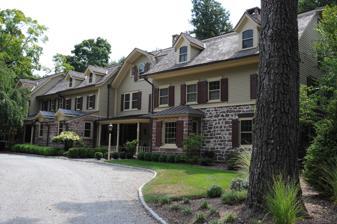
Building: Terhune–Hopper House (Ho-Ho-Kus, New Jersey)
Country: United States of America
Year built: 1790
United States historic place Terhune–Hopper House U.S. National Register of Historic Places New Jersey Register of Historic Places Show map of Bergen County, New Jersey Show map of New Jersey Show map of the United States Location 825 East Saddle River Road, Ho-Ho-Kus, New Jersey Coordinates 40°59′51″N 74°05′30″W / 40.99750°N 74.09167°W / 40.99750; -74.09167 ( Terhune-Hopper House ) Area 1.6 acres (0.65 ha) Built 1790 ( 1790 ) MPS Stone Houses of Bergen County TR NRHP reference No. 83001554 NJRHP No. 541 Significant dates Added to NRHP January 10, 1983 Designated NJRHP October 3, 1980 The Terhune–Hopper House is located at 825 East Saddle River Road in the borough of Ho-Ho-Kus in Bergen County, New Jersey , United States. The historic stone house was built in 1790 and was added to the National Register of Historic Places on January 10, 1983, for its significance in architecture. It was listed as part of the Early Stone Houses of Bergen County Multiple Property Submission (MPS). According to the nomination form, the house may have built by Abraham Terhune, but more likely by his son, Albert Demarest Terhune. Hassel Garretson bought it in 1816, Peter D. Westervelt in 1839, and Jacob P. Hopper in 1854. See also National Register of Historic Places listings in Bergen County, New Jersey References